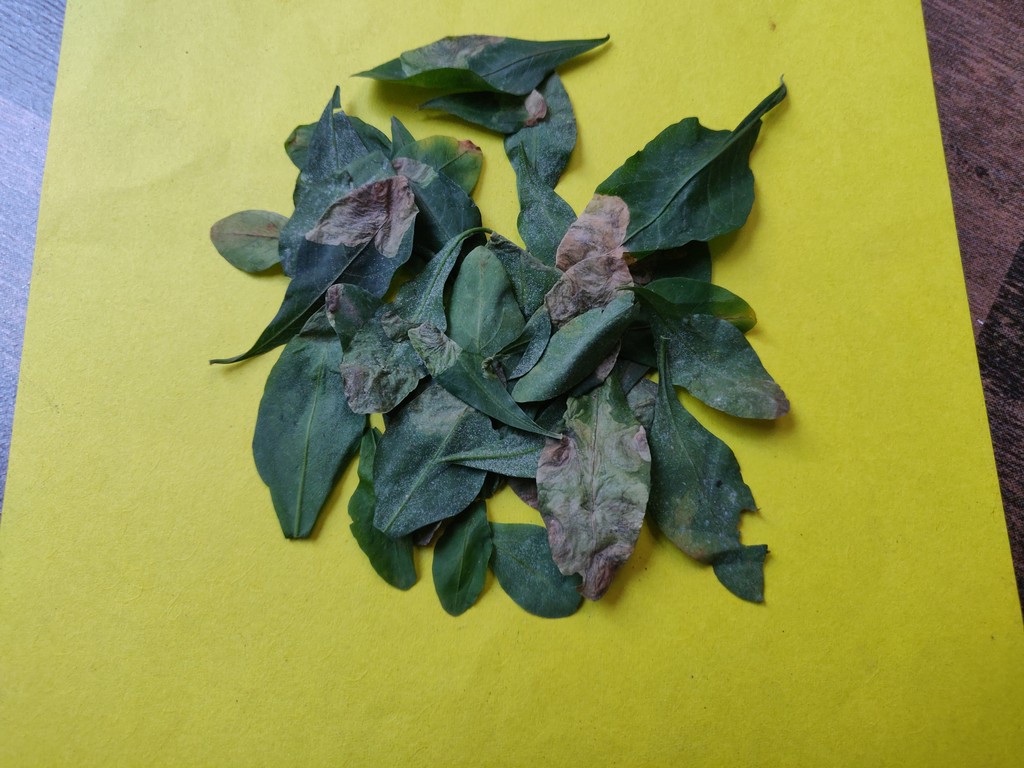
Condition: Unhealthy
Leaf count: multiple
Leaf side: unknown